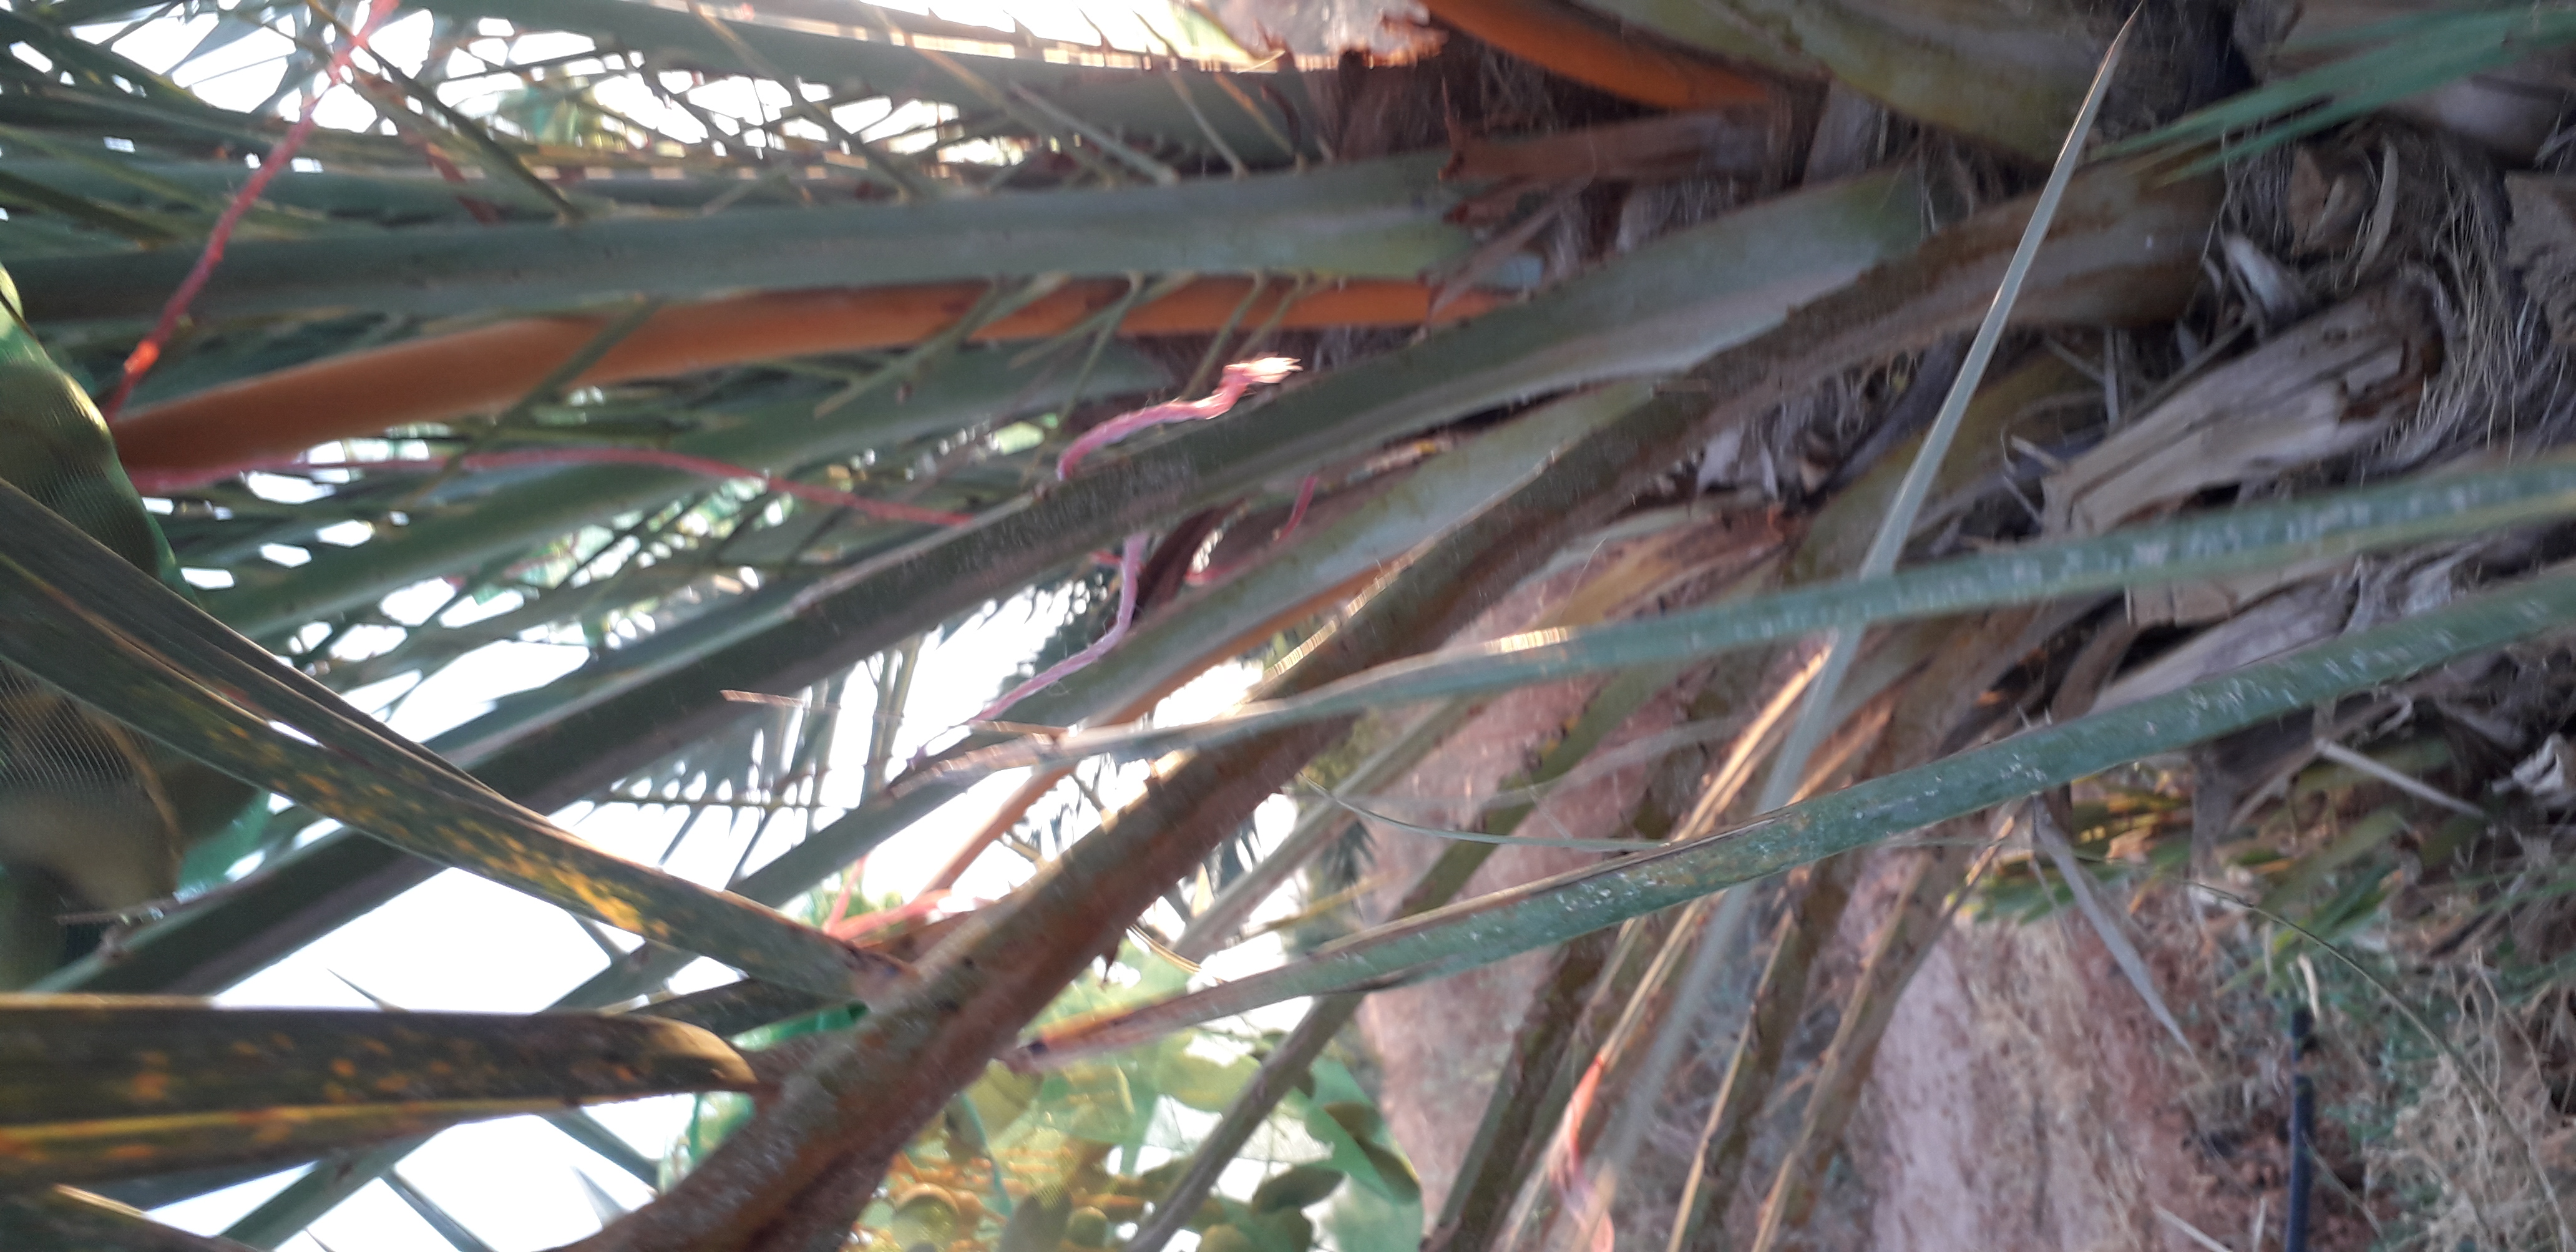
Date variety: Boumajhoul